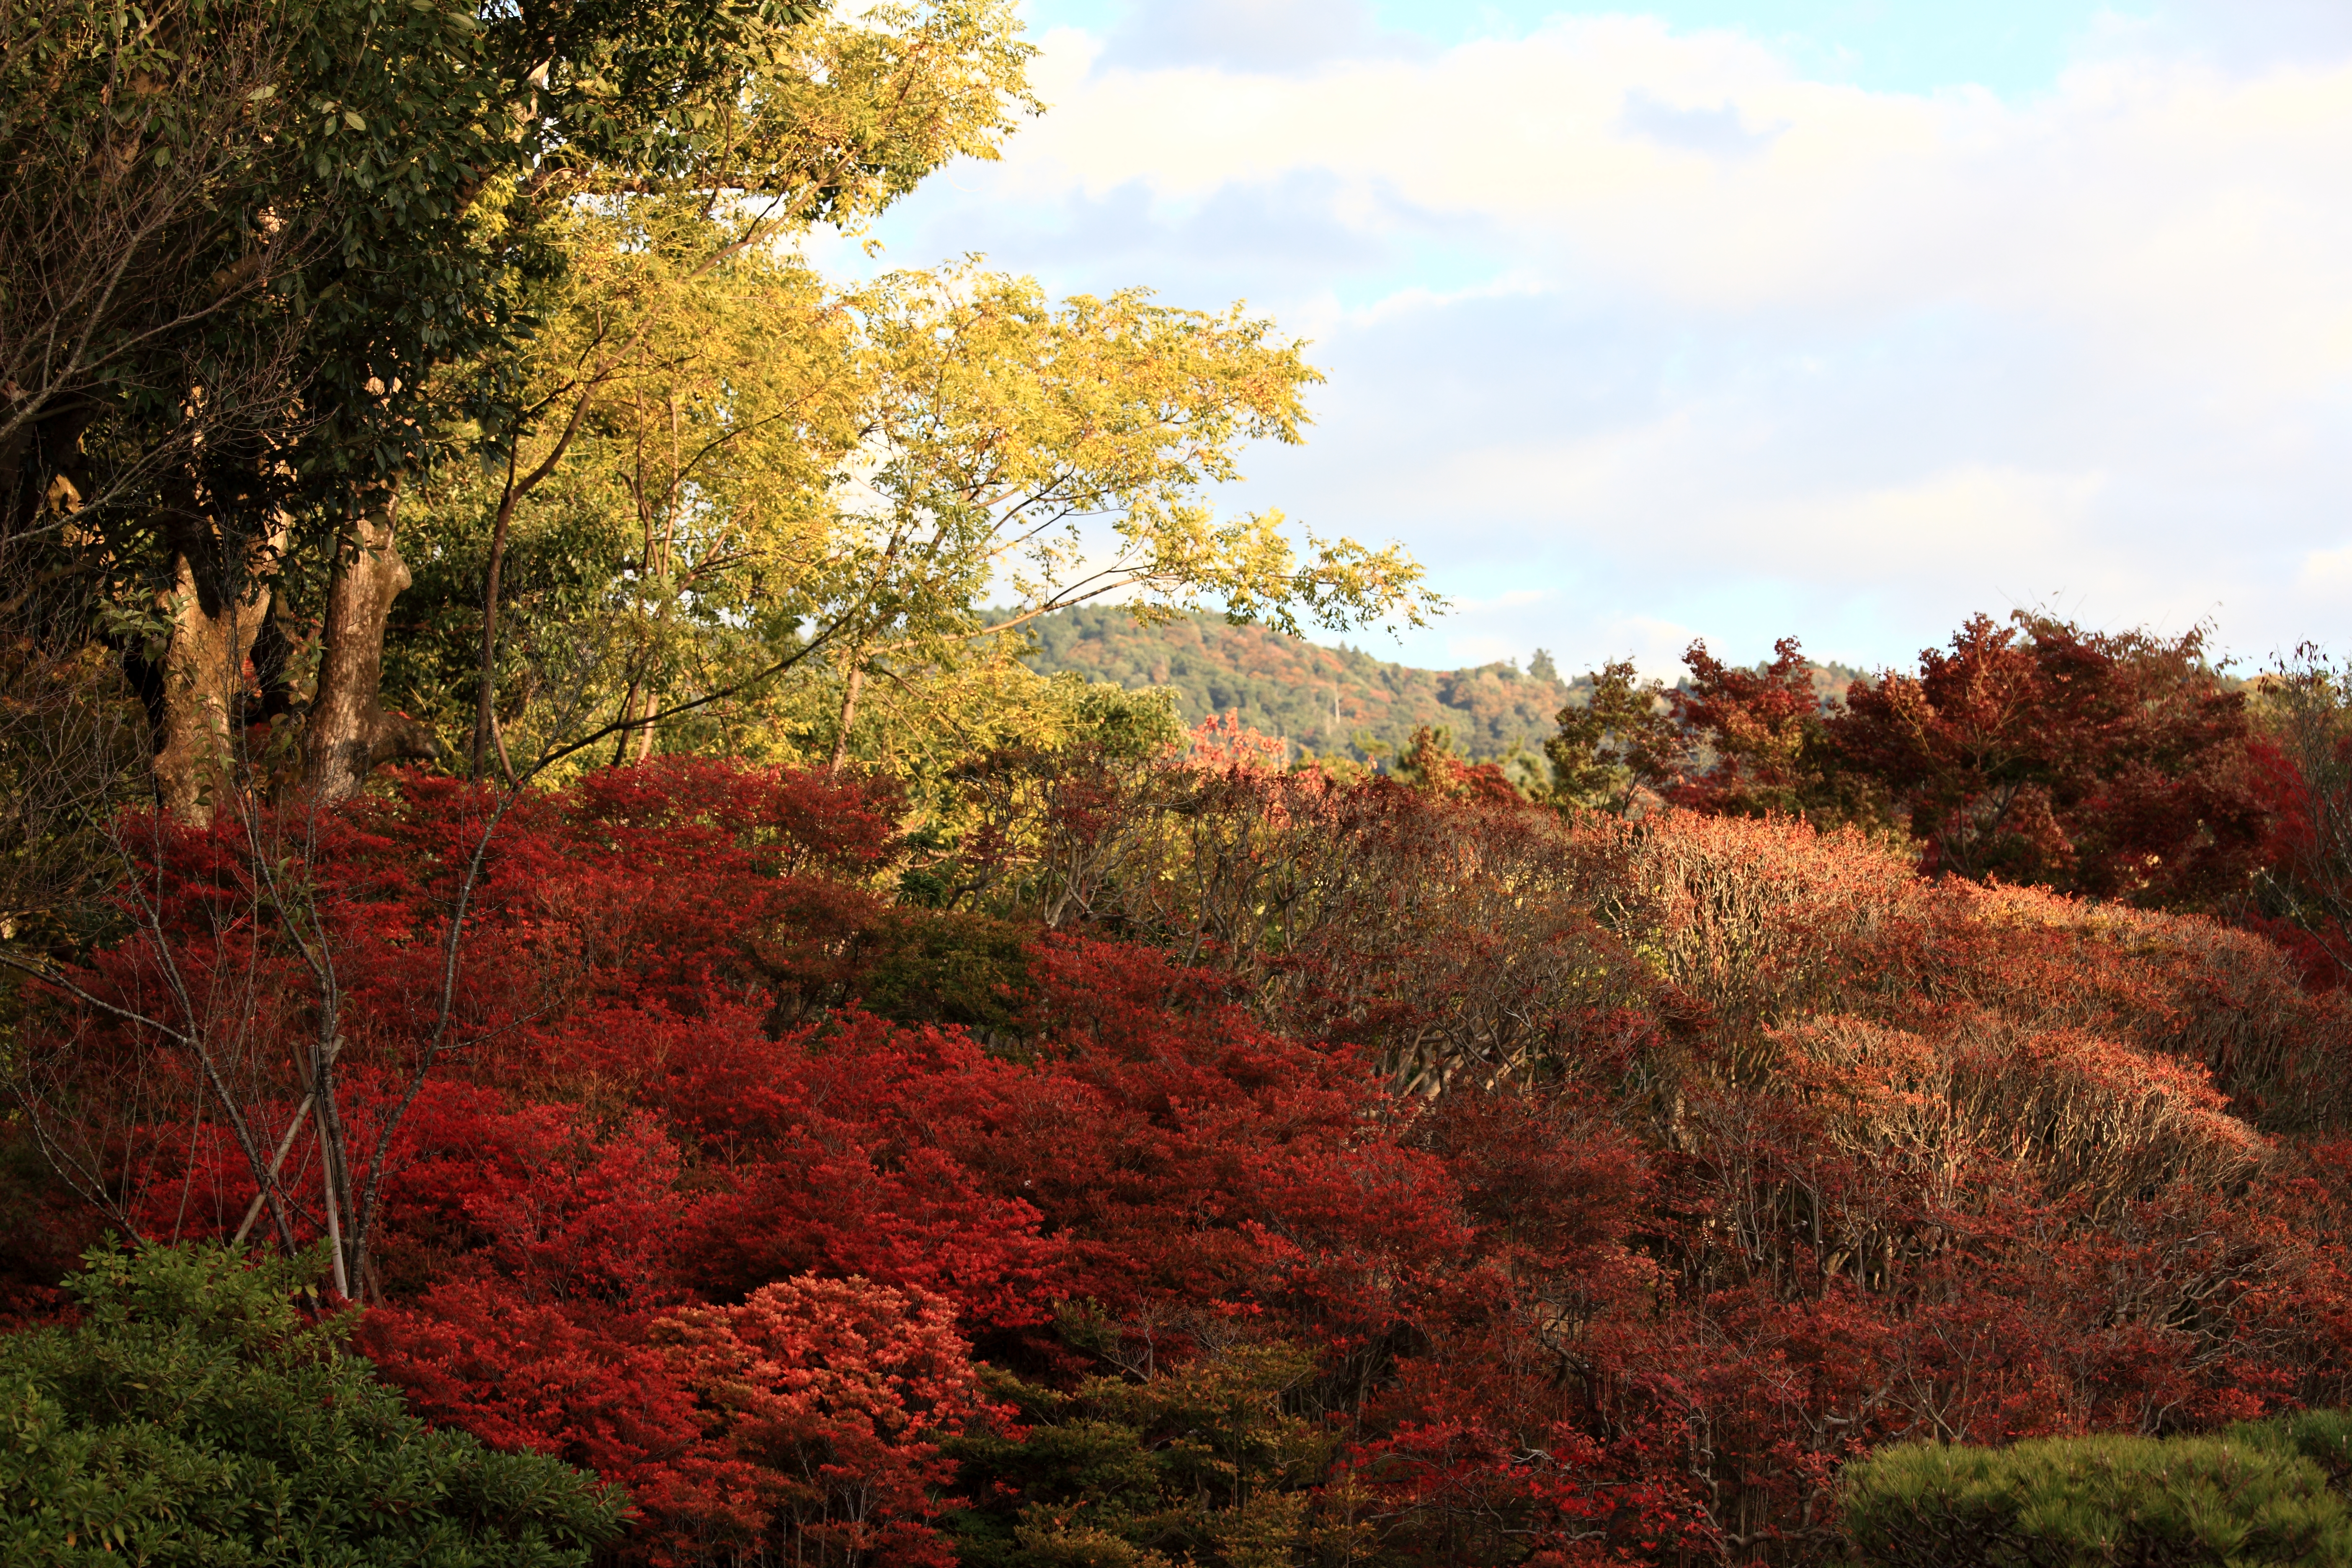
tree, nature, forest, plant, leaf, flower, high, autumn, garden, season, maple tree, japanese, shrub, deciduous, nara, 5d, style, hires, woodland, markii, hi, res, resolution, isuien, woody plant, temperate broadleaf and mixed forest